Cagayan Valley Lady Rising Suns

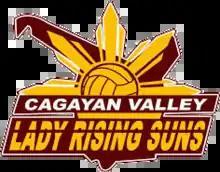
Cagayan Valley Lady Rising Suns Official Logo

The Cagayan Valley Lady Rising Suns were a professional women's volleyball team that played in various tournaments, including the Shakey's V-League and the Philippine Super Liga (PSL). The team was owned by the family of Alvaro Antonio (governor of the Province of Cagayan from 2007 to 2016) and managed by his daughter, Criselda Antonio (the incumbent mayor of Alcala, Cagayan, and provincial sports coordinator for the Province of Cagayan), herself, a former volleyball player.